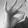
ASL letter: F